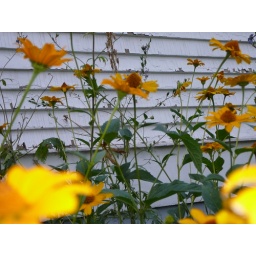
i like the contrast of the flowers against cracked white paint